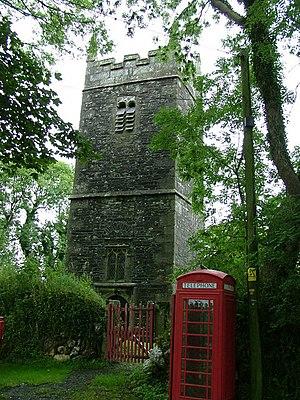
Otterham est un village et une paroisse civile anglais situé dans le nord du comté de Cornouailles. En 2001, sa population était de 228 habitants.